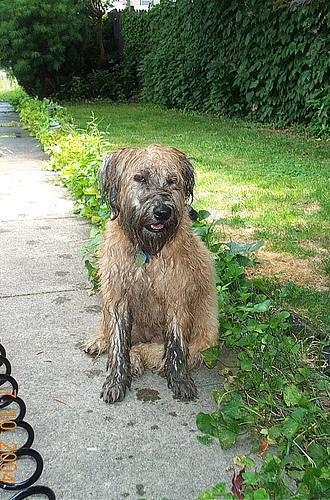
soft-coated_wheaten_terrier